The Gambia

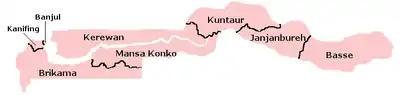
Local government areas of the Gambia

The Gambia is divided into eight local government areas, including the national capital, Banjul, which is classified as a city. The divisions of The Gambia were created by the Independent Electoral Commission in accordance to Article 192 of the National Constitution.